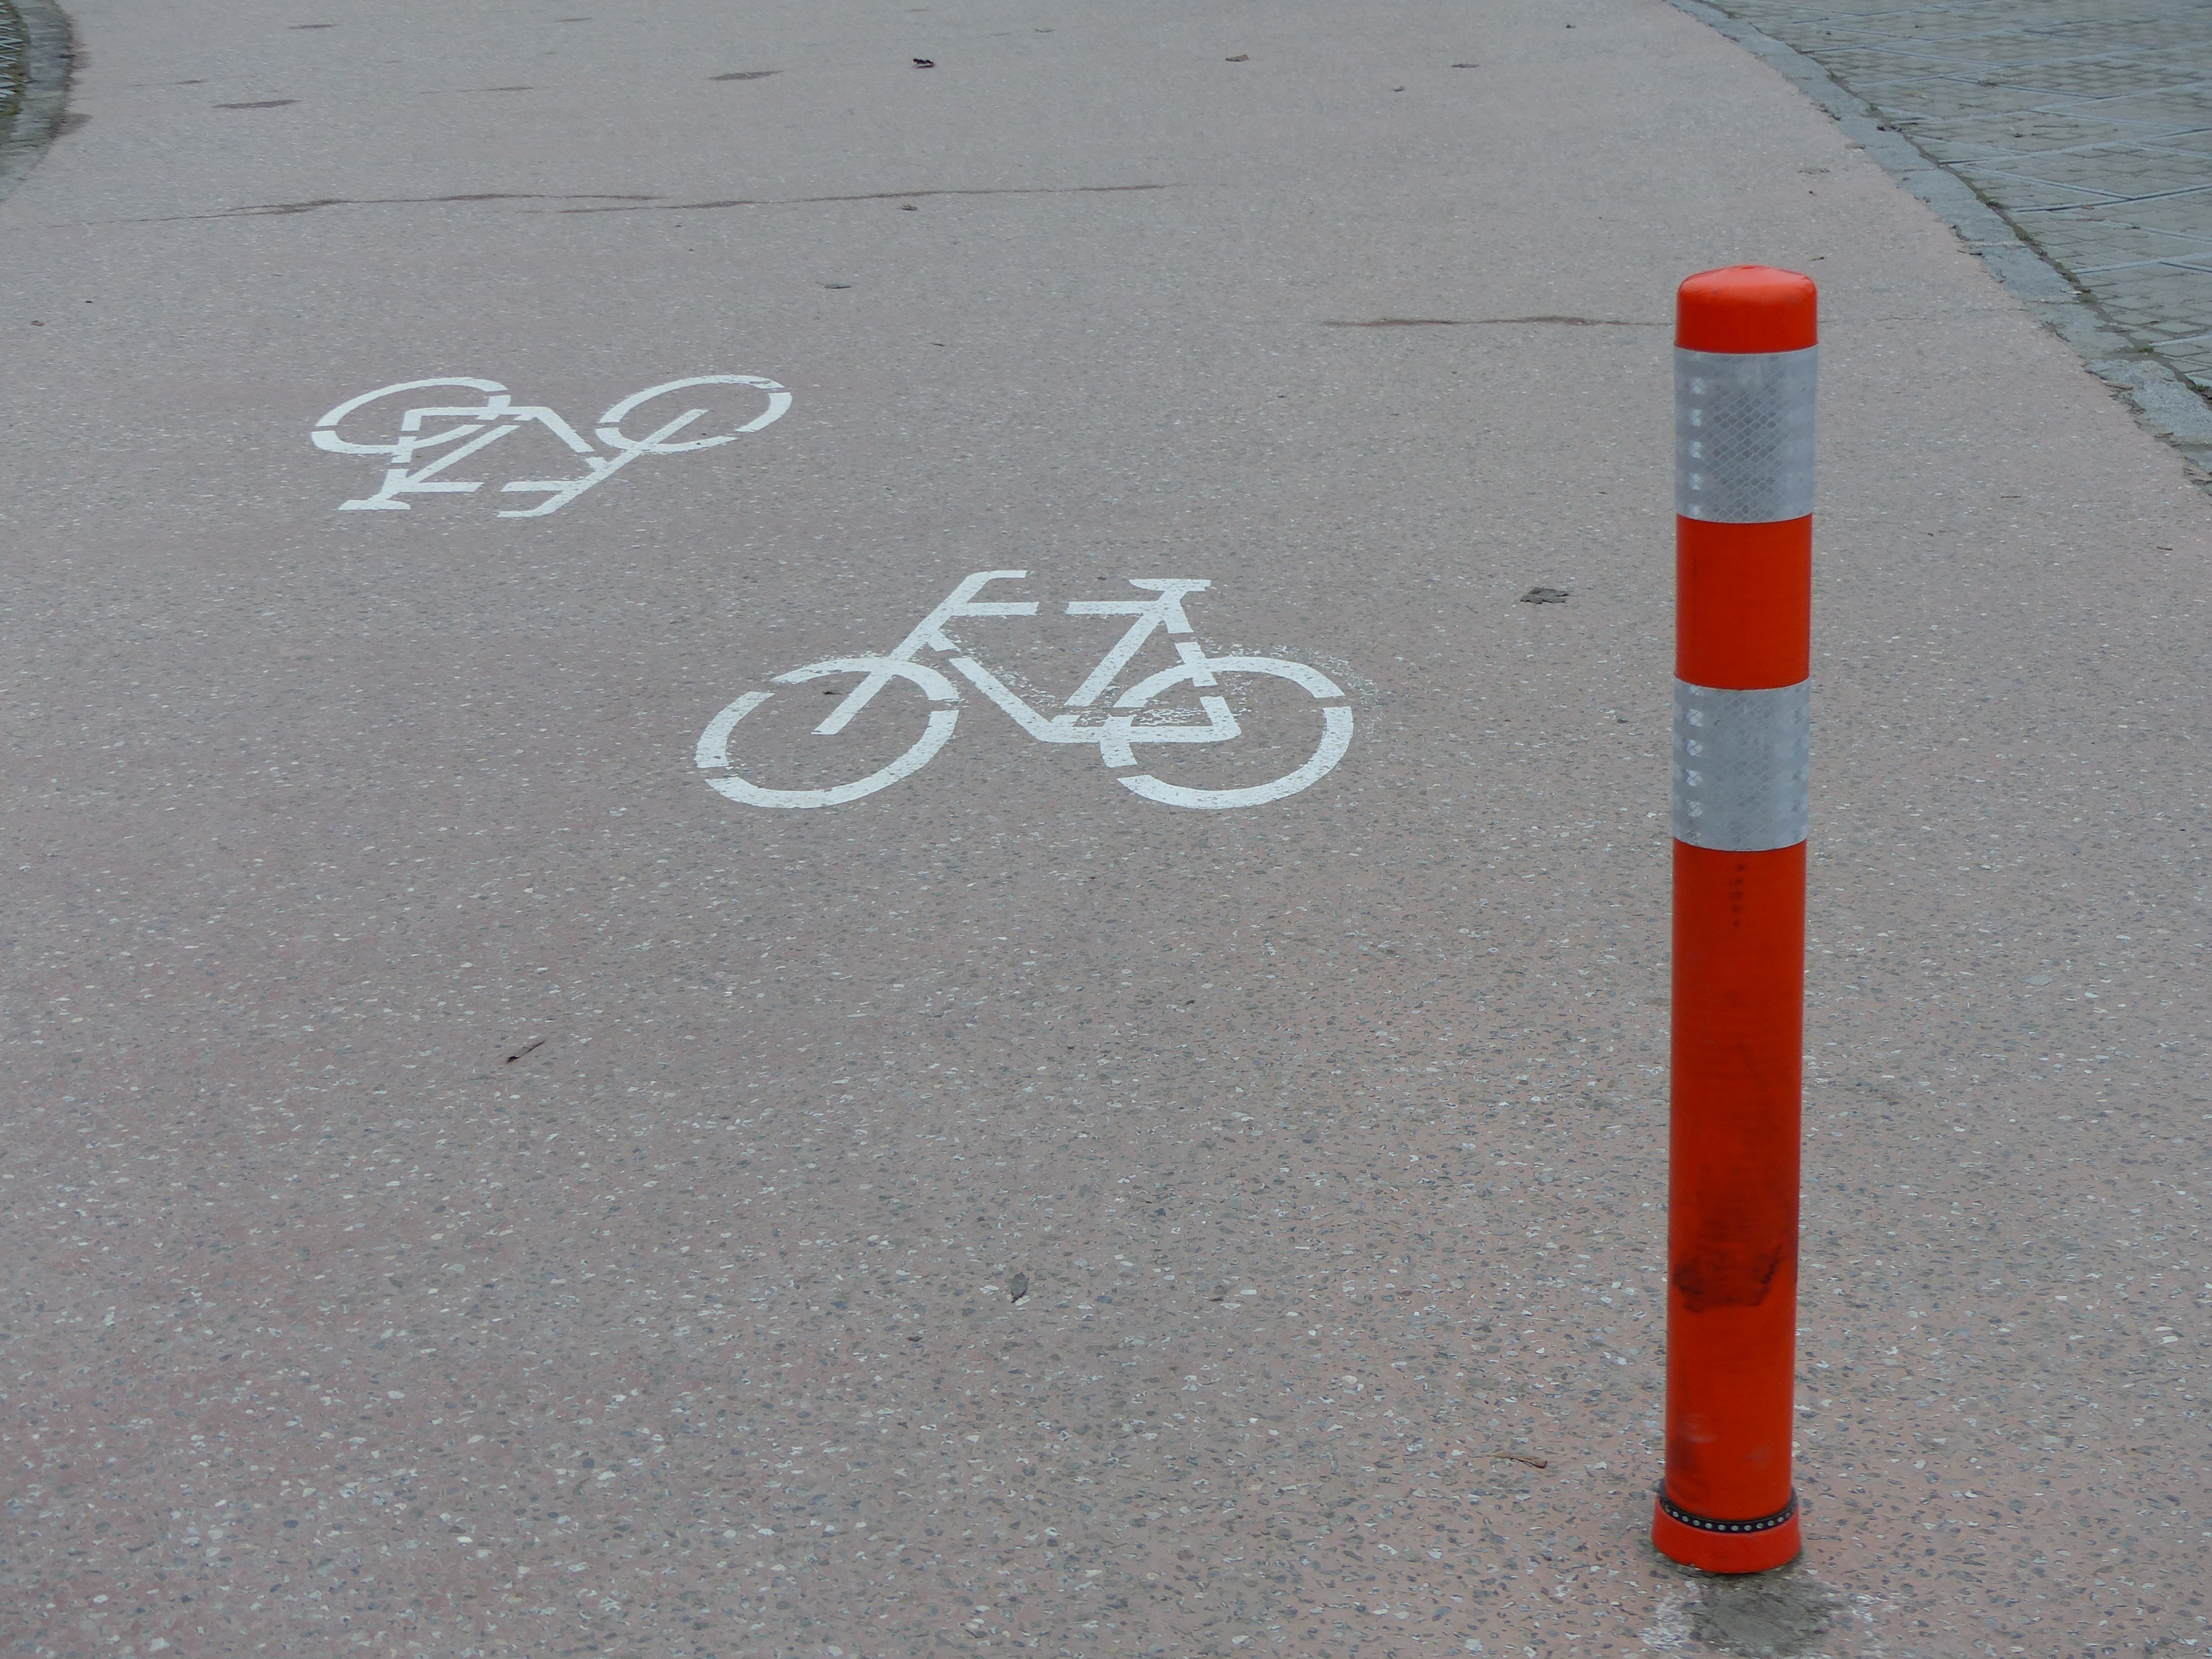
road, number, bike, asphalt, red, material, art, mark, shape, cycle path, cycle path signs, road surface